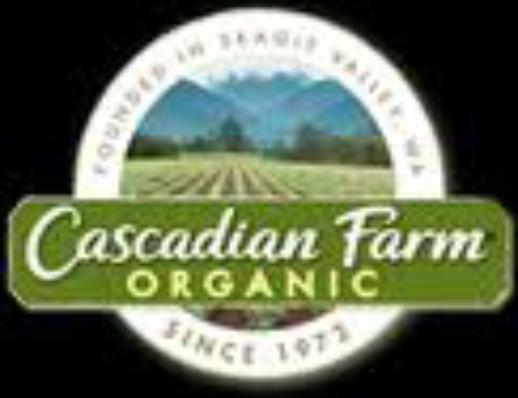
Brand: Cascadian Farm
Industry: Food